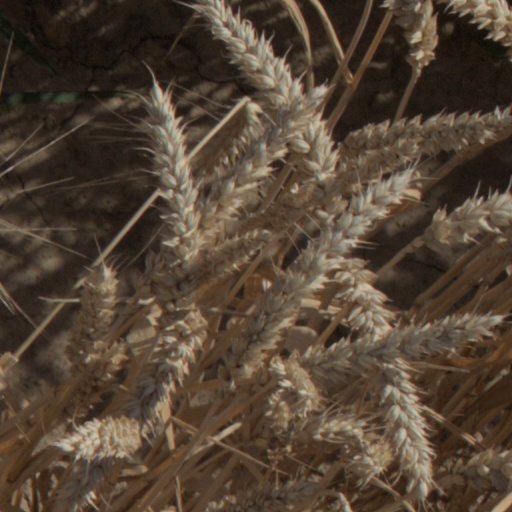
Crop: wheat